Andy Bond (businessman)

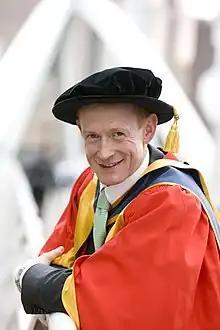
Andy Bond receiving his honorary degree from the University of Salford in July 2009

Andrew James Bond (born 16 March 1965) is a former chief executive officer of Asda having resigned in April 2010.